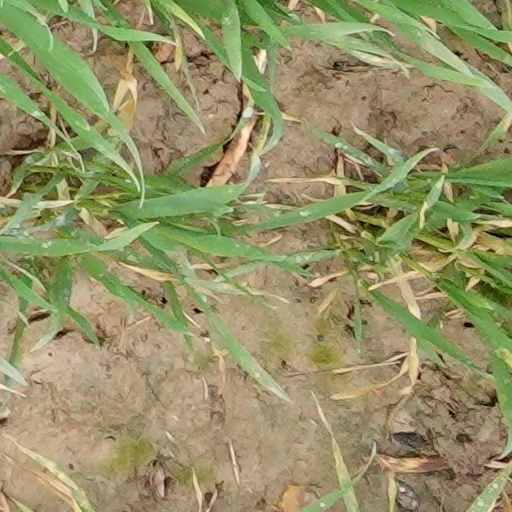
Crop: wheat